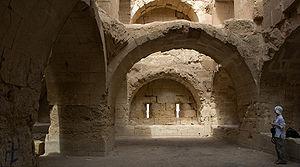
Zénobia-Halabiyé est un site archéologique situé en Syrie.